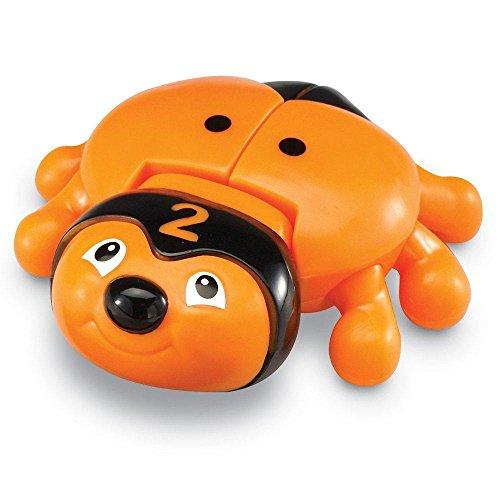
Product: Learning Resources SnapnLearn Number Bugs
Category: Toys & Games | Learning & Education | Counting & Math Toys
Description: Introduces numbers, counting, addition, and color matching.
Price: $18.99
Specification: ProductDimensions:5.6x5.6x7.5inches|ItemWeight:1.26pounds|ShippingWeight:1.3pounds(Viewshippingratesandpolicies)|DomesticShipping:ItemcanbeshippedwithinU.S.|InternationalShipping:ThisitemcanbeshippedtoselectcountriesoutsideoftheU.S.LearnMore|ASIN:B001SH1GGG|Itemmodelnumber:LER6700|Manufacturerrecommendedage:24months-10years